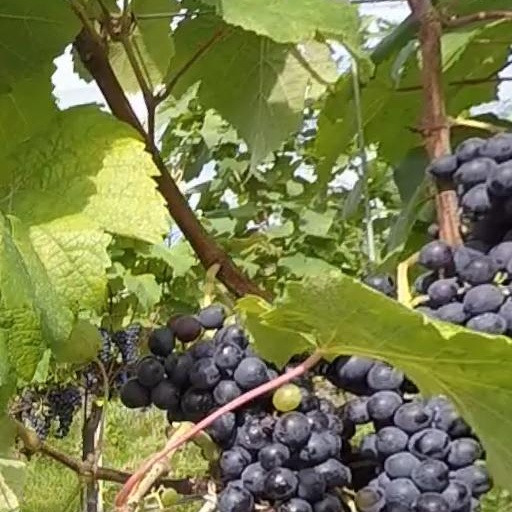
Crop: grape